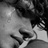
Emotion: sad